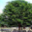
Label: oak_tree